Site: brandenburg
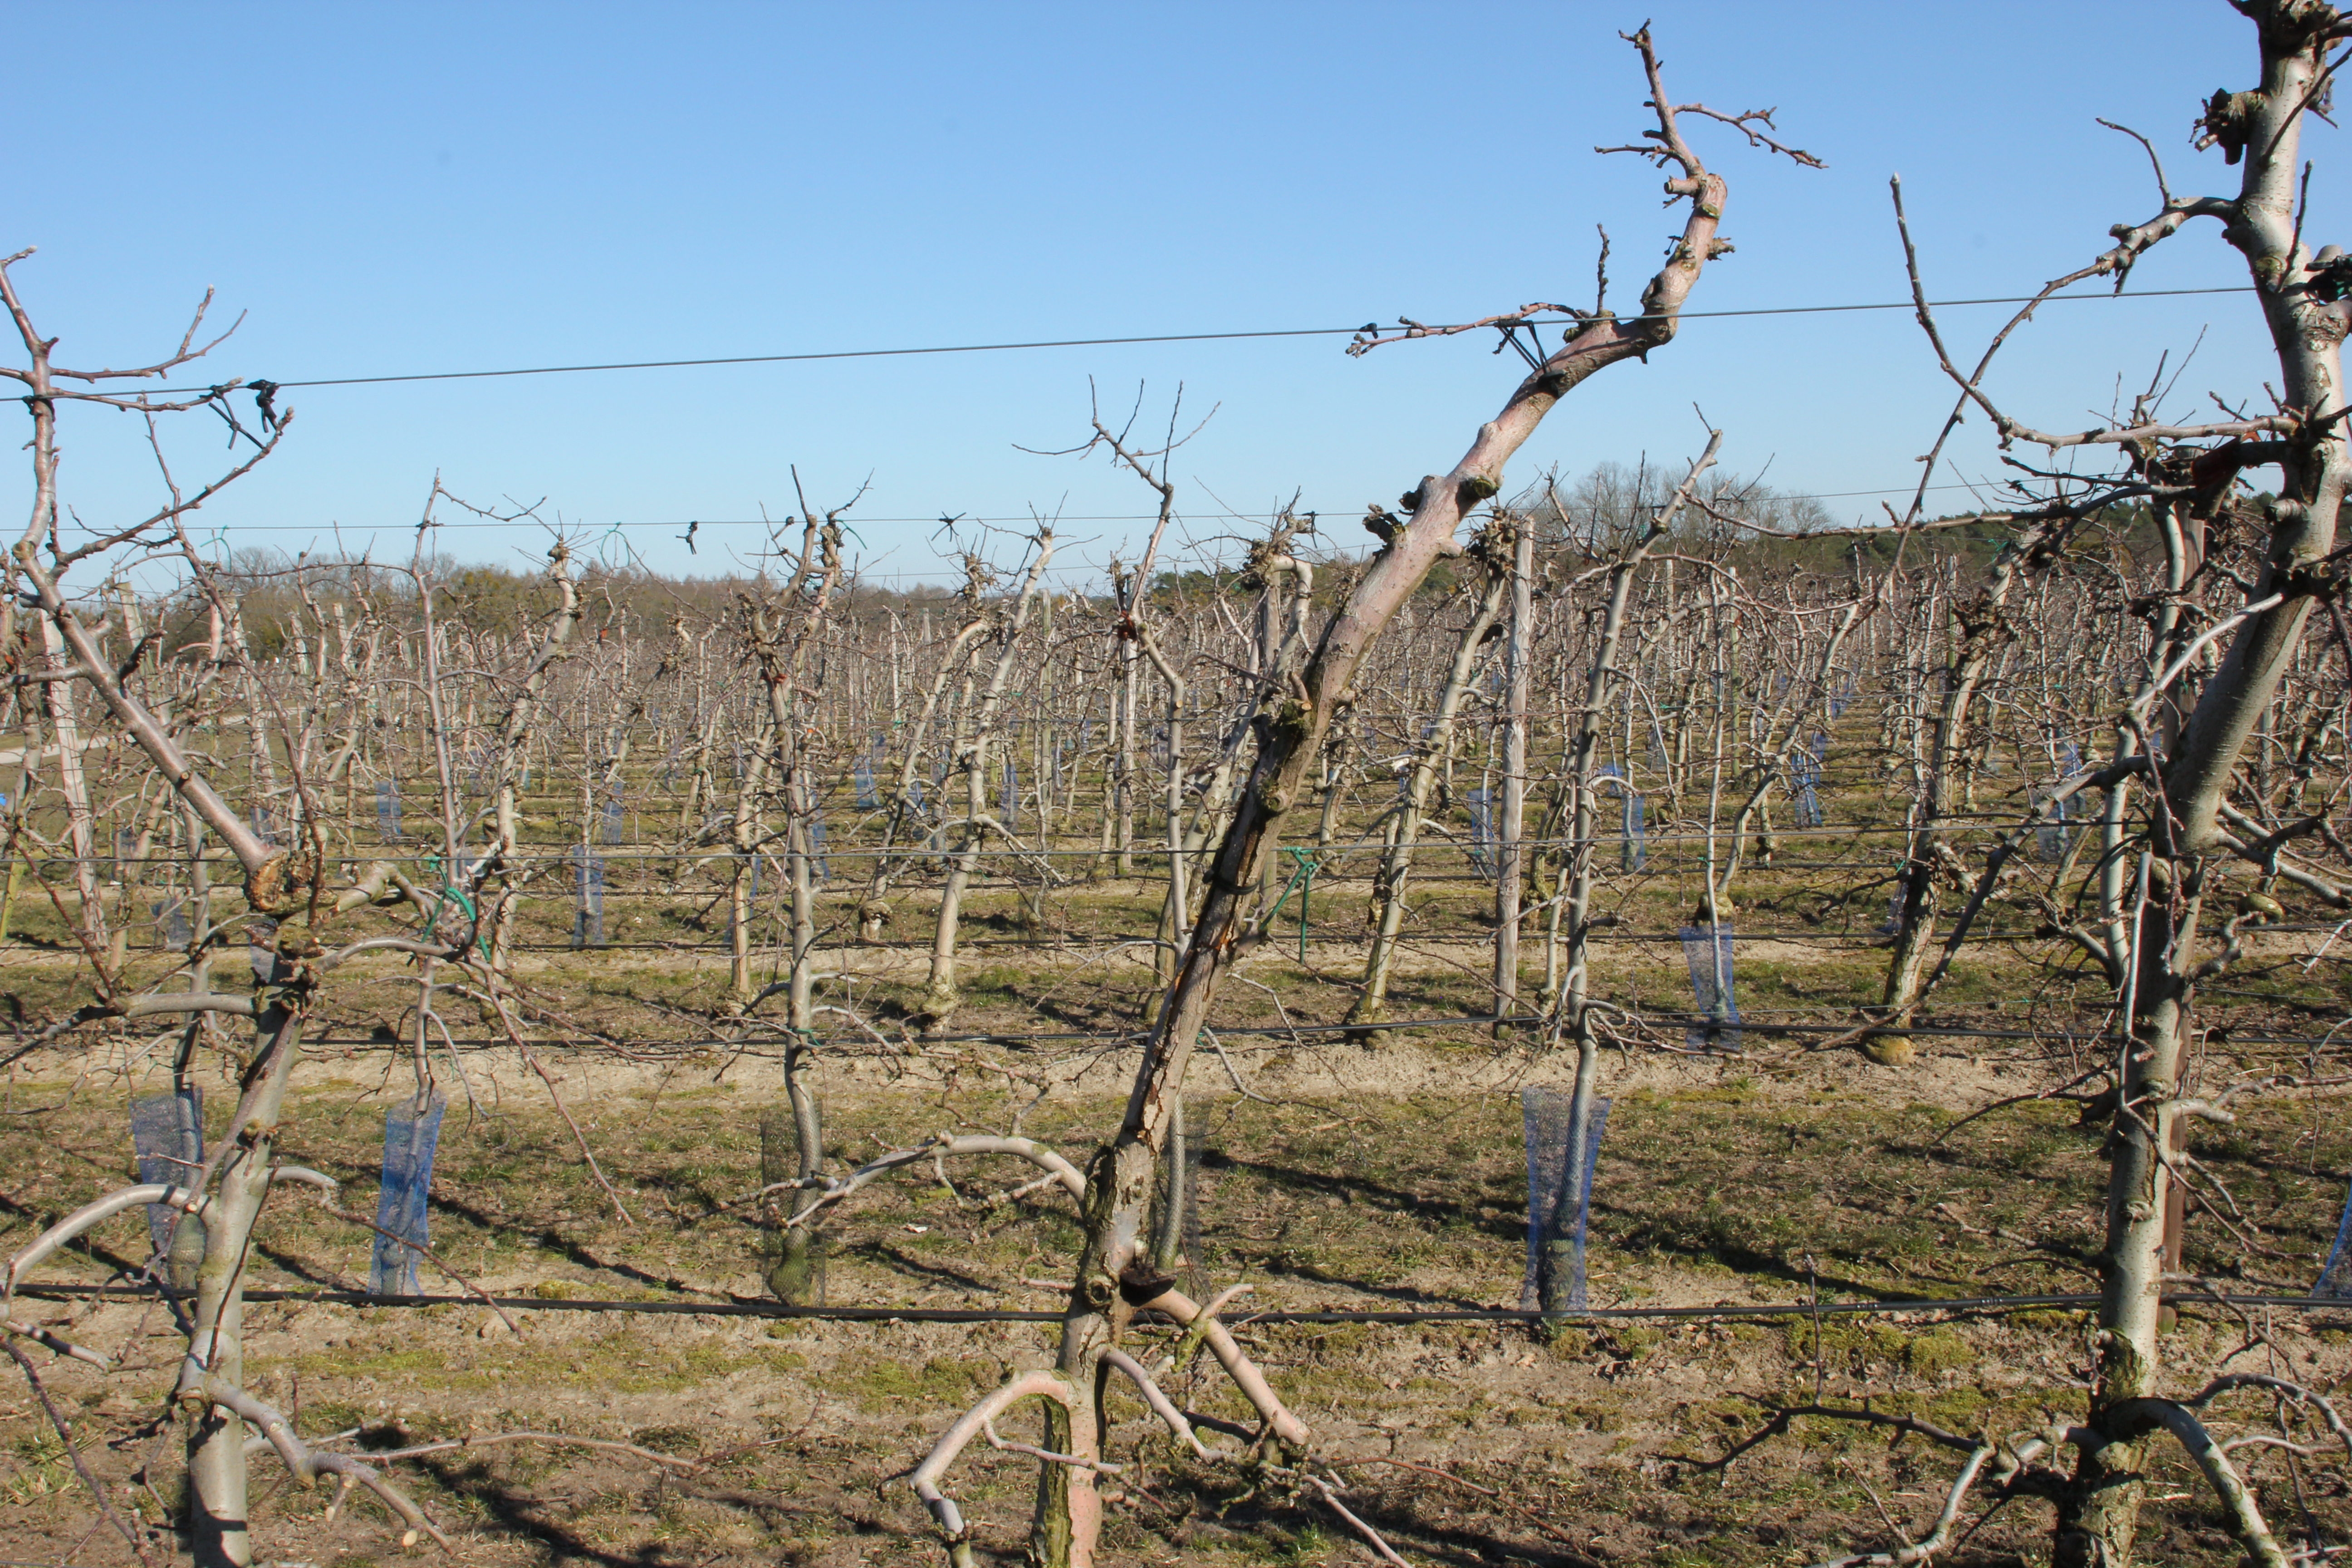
Growth stage (BBCH 03): Bud development